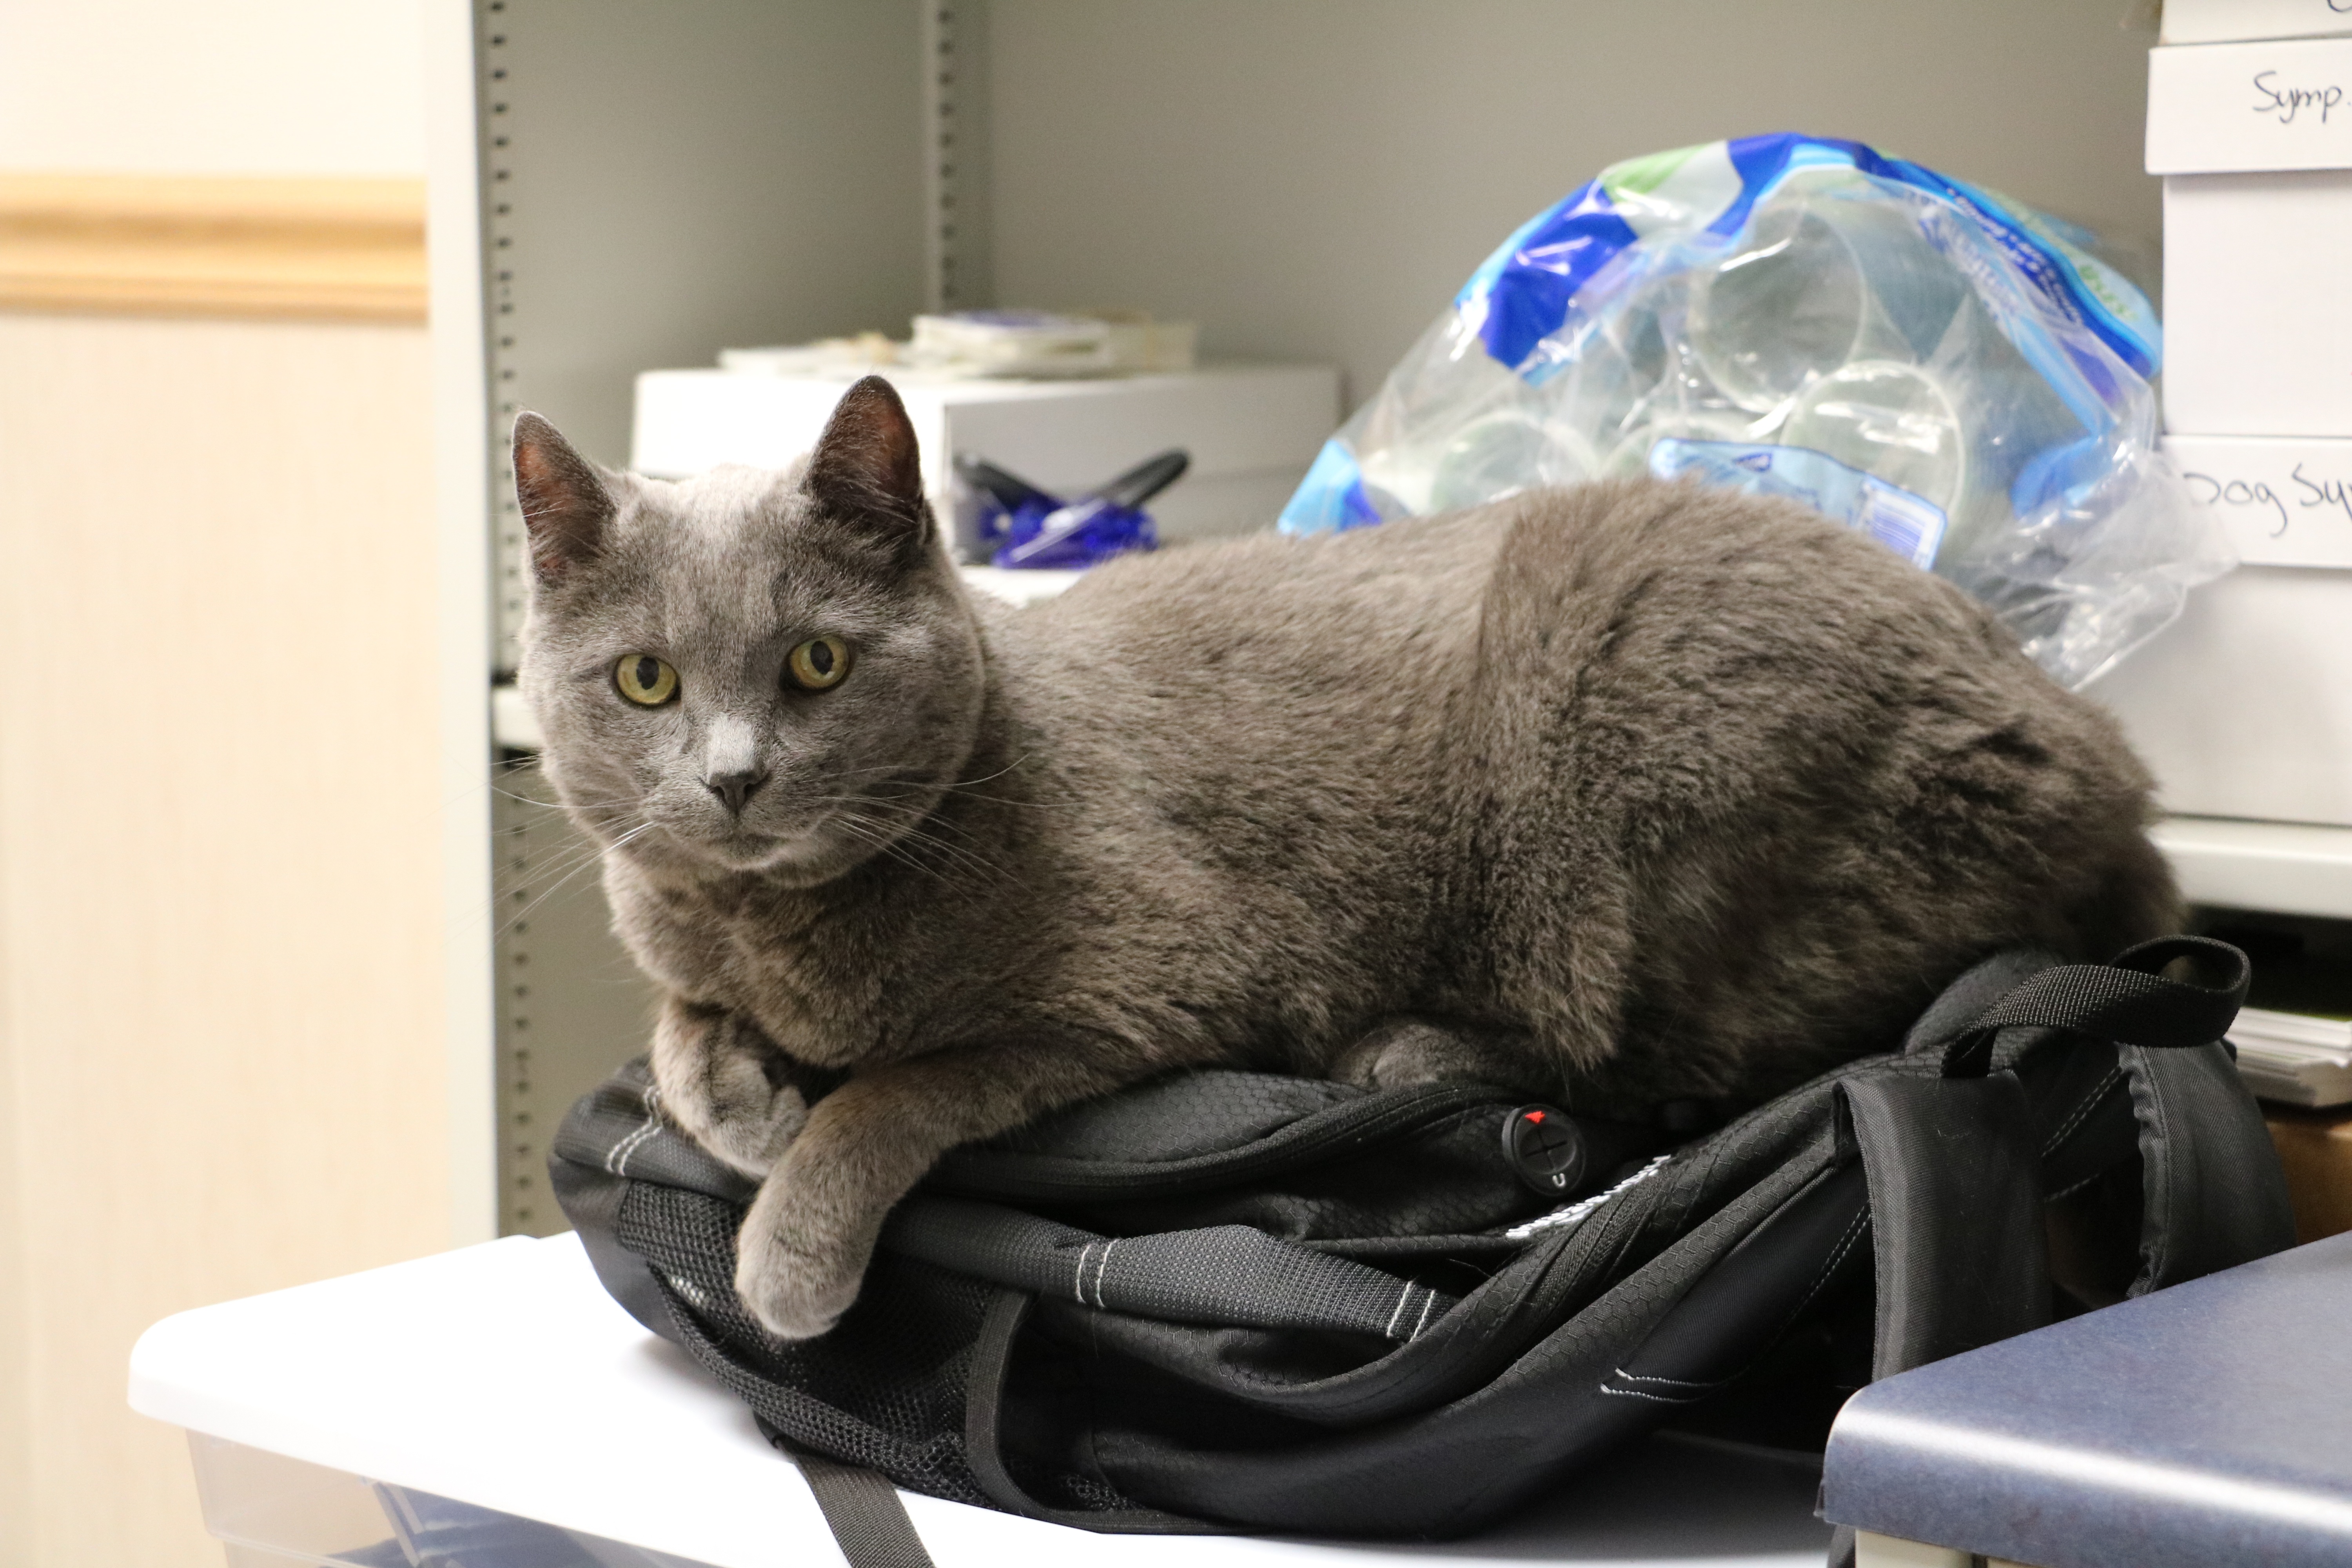
kitten, cat, feline, mammal, whiskers, vertebrate, animal pet, european shorthair, russian blue, gray cat, old cat, small to medium sized cats, cat like mammal, domestic short haired cat, domestic short hair, office pet